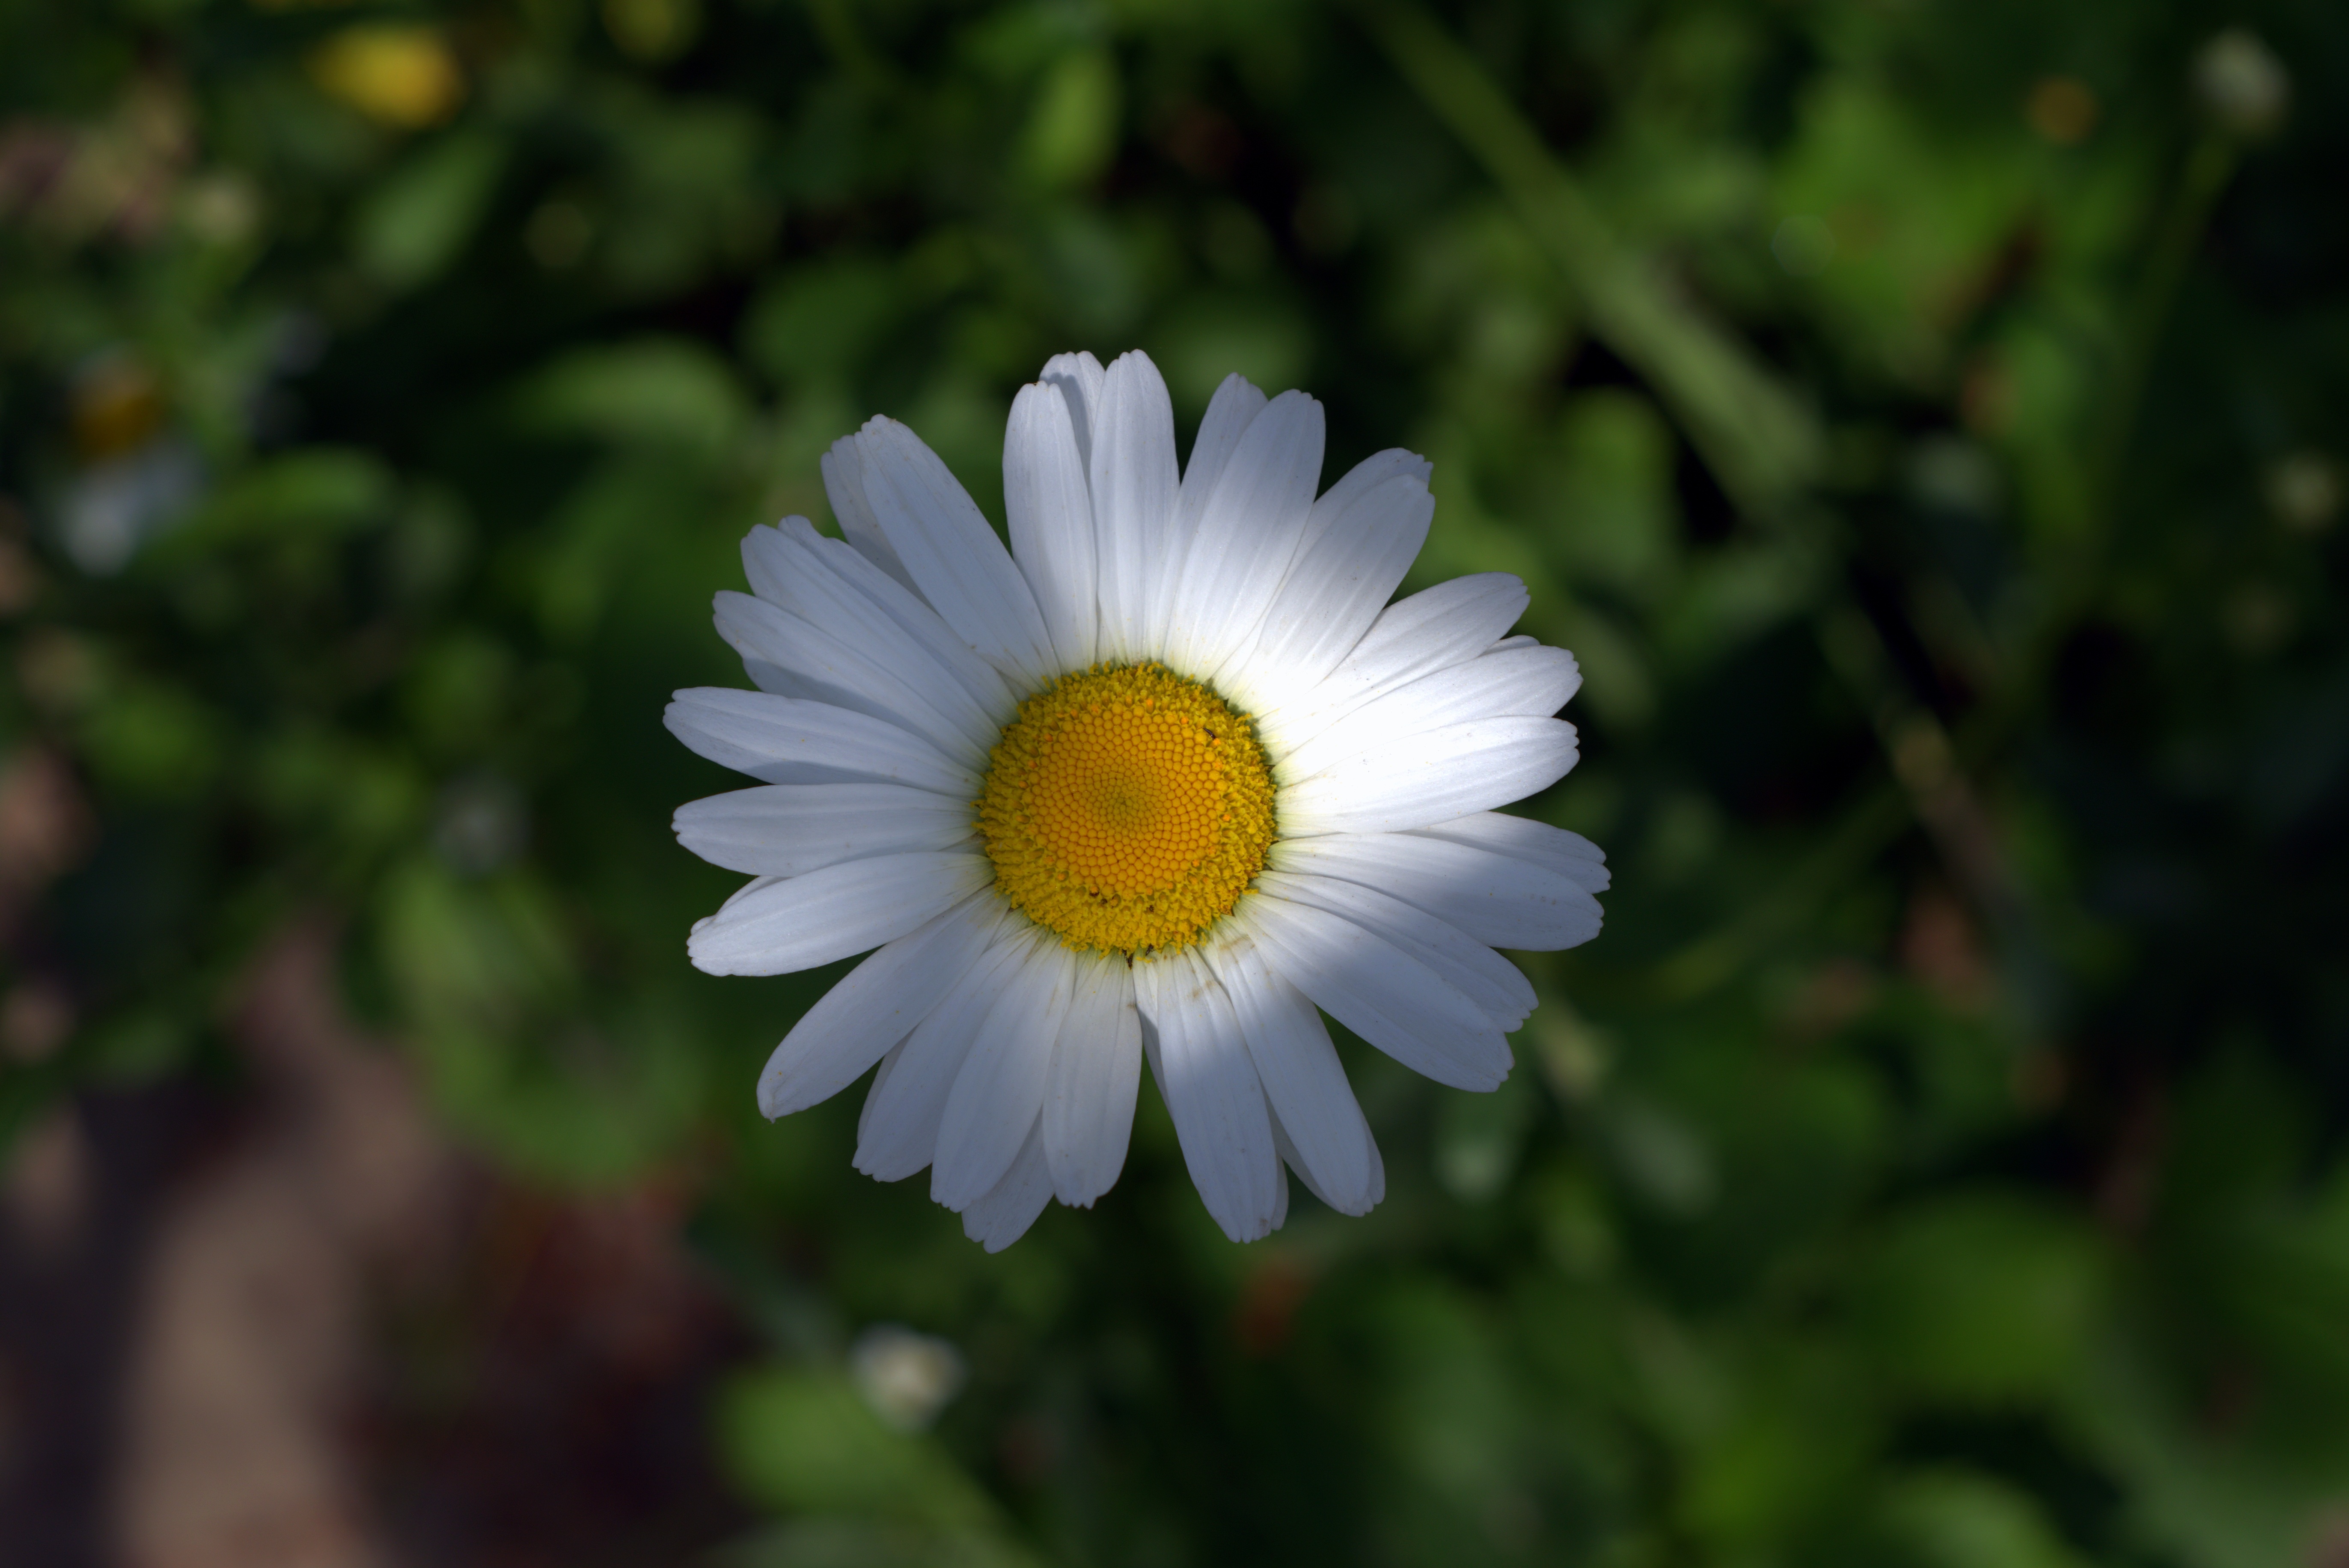
nature, blossom, plant, white, flower, petal, daisy, botany, yellow, garden, closeup, flora, plants, wildflower, close up, daisies, blooms, stamens, macro photography, flowering plant, daisy family, summer flower, white flakes, oxeye daisy, plant stem, land plant